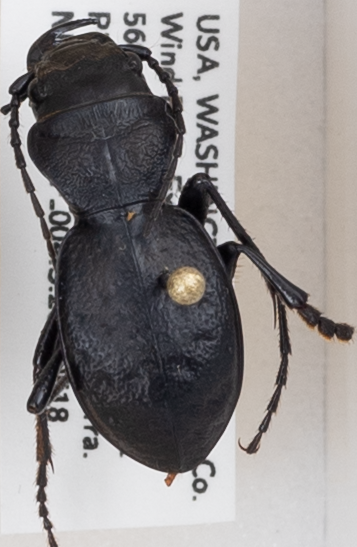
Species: Omus dejeanii
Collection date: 2019-06-18
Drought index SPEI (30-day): -0.932
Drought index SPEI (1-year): -2.09
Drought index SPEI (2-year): -2.09